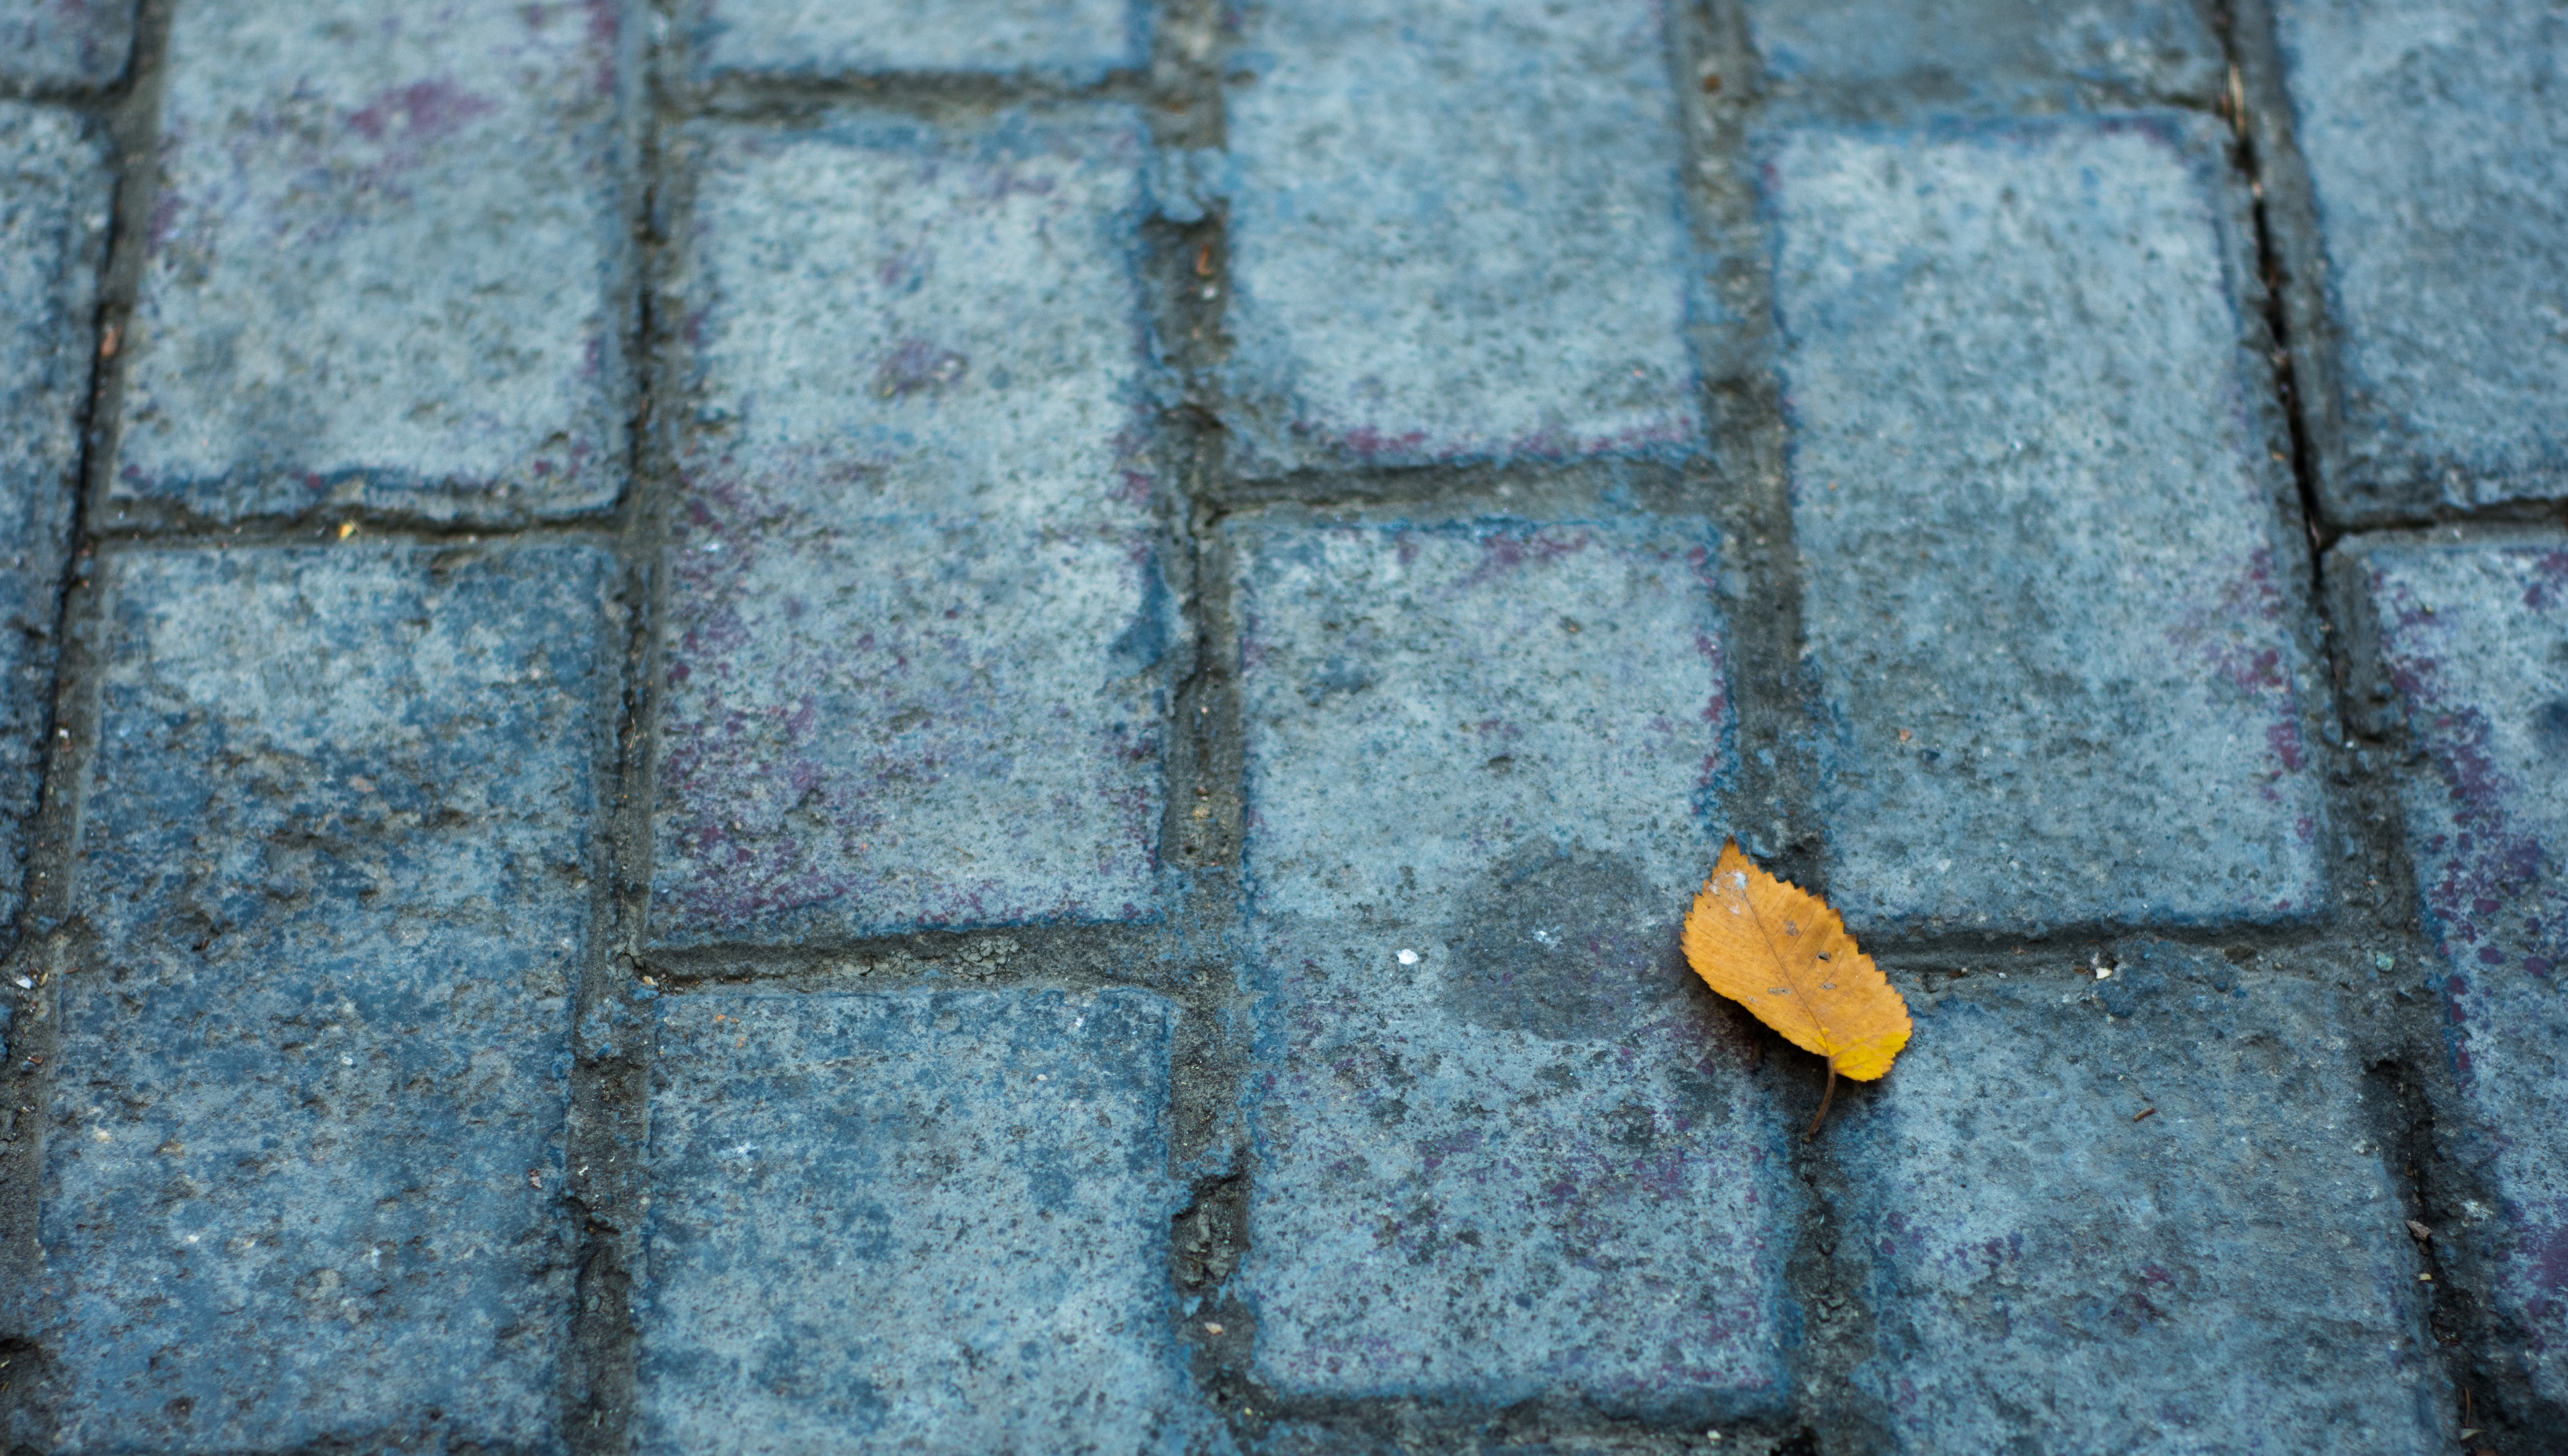
rock, texture, floor, roof, cobblestone, wall, asphalt, line, green, soil, blue, brick, material, flooring, road surface